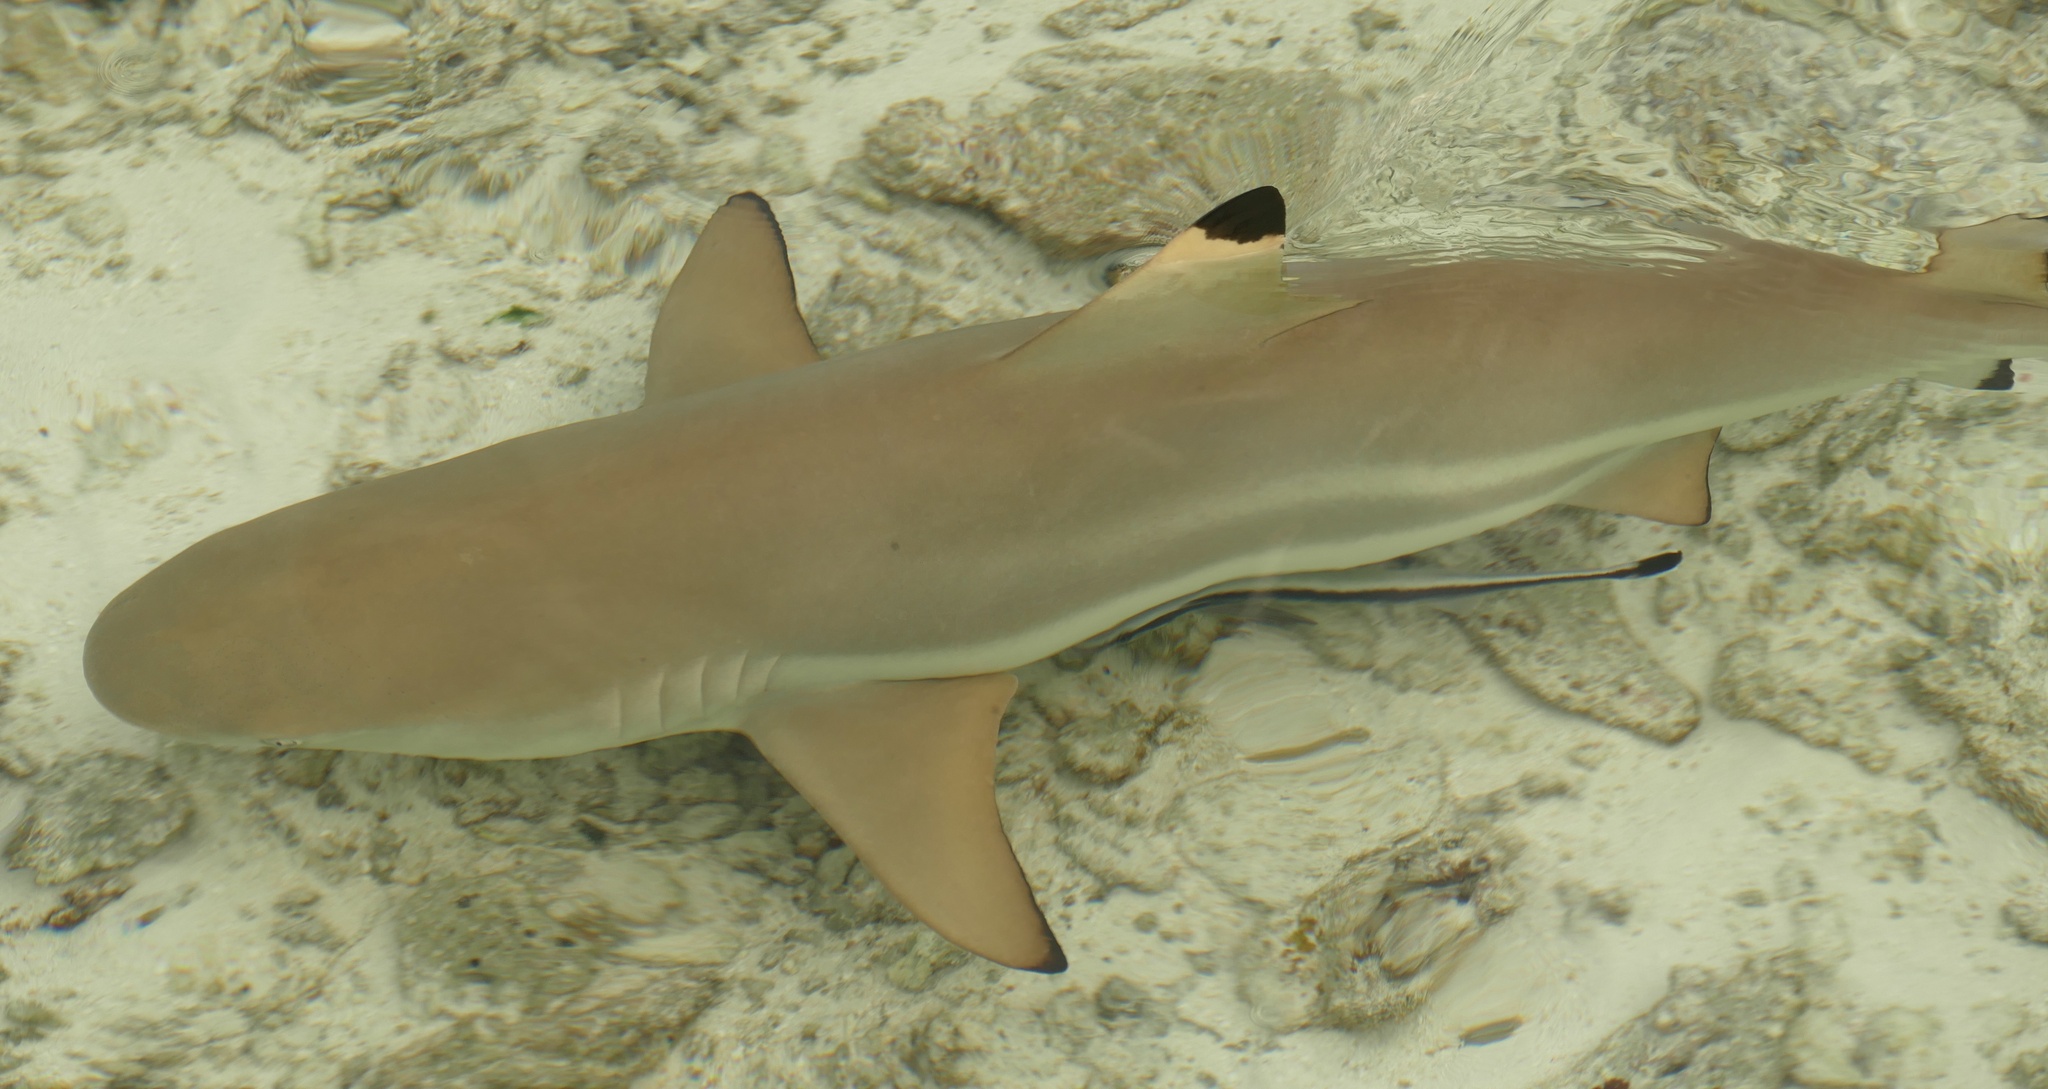
Carcharhinus melanopterus (Blacktip Reef Shark)